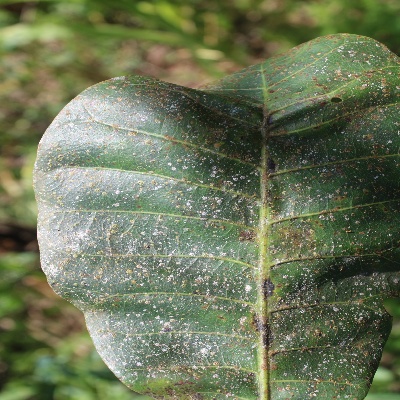
Crop: Cashew
Condition: red rust